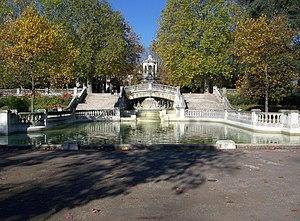
Le Parc Darcy à Dijon.
Henry Philibert Gaspard Darcy, né le 21 prairial an XI à Dijon et mort le 2 janvier 1858 à Paris, est un hydraulicien français, ayant entre autres établi la loi de Darcy, et l'équation de Darcy-Weisbach.